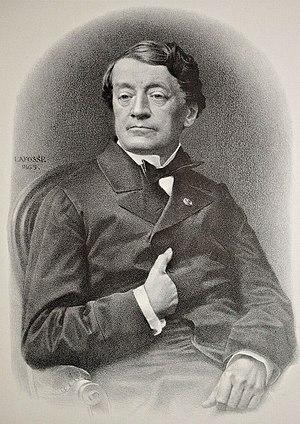
Comte Léon de Laborde
L'Art social est un concept apparu à la fin du XIXᵉ siècle en France dans la foulée des revendications sociales portées par des groupes d'intellectuels anarchistes et de politiciens solidaristes. Cette idée s'inscrit dans une démarche moderniste en occident valorisant les arts utiles à la société et s'opposant au concept de l'Art pour l'Art et de l'Art académique. Quelques artistes des avant-gardes s'associent au concept sur le plan théorique et éducatif. Les architectes et les artistes-artisans des métiers de l'art sont les principaux intervenants aux développements des différents mouvements artistiques et propositions esthétiques transformant le cadre de vie sociale de 1890 à 1960. La fin de la modernité et des avant-gardes artistiques et l'avènement d'un espace public hautement esthétisé au milieu du XXᵉ siècle ouvrent de nouvelles voies artistiques. L'une dite Art contemporain rompt avec la tradition des beaux-arts, applique les idées de Marcel Duchamp appuyé par les institutions académiques, les musées et galeries d'art, les collectionneurs et le marché de l'art.
La famille de Laborde est une famille éteinte de la noblesse française.
Corneille de Lyon ou Corneille de la Haye est un peintre royal de portrait franco-hollandais du XVIᵉ siècle.
Simon Joseph Léon Emmanuel, marquis de Laborde, est un archéologue et homme politique français né à Paris le 12 juin 1807 et mort au château de Beauregard à Fontenay le 26 mars 1869.